Mikoyan-Gurevich MiG-23

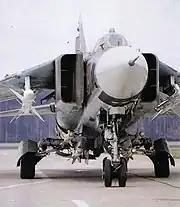
A Polish MiG-23MF

The first option, for an aircraft fitted with lift jets, resulted in the "23-01", also known as the MiG-23PD (' – lift jet), was a tailed delta of similar layout to the smaller MiG-21 but with two lift jets in the fuselage. This first flew on 3 April 1967, but it soon became apparent that this configuration was unsatisfactory, as the lift jets became useless dead weight once airborne. Work on the second strand of development was carried out in parallel by a team led by A.A Andreyev, with MiG directed to build a variable-geometry prototype, the "23-11" in 1965.